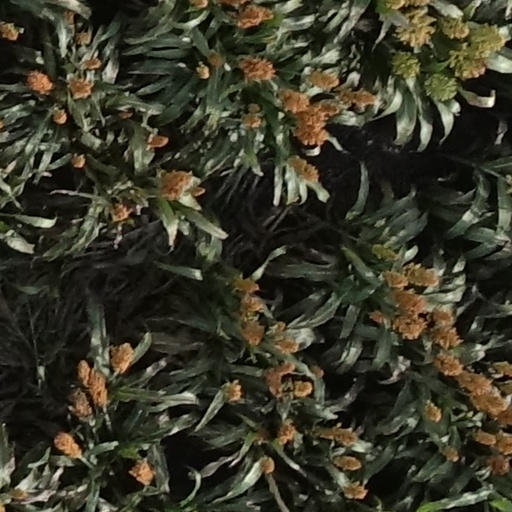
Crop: sorghum